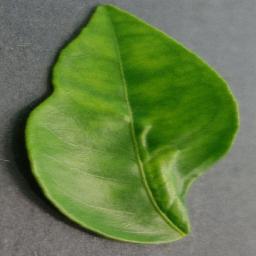
Label: Orange___Haunglongbing_(Citrus_greening)